Arthur Schopenhauer

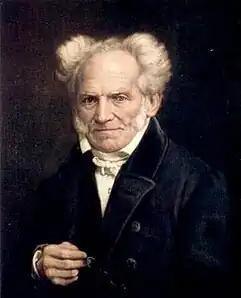
1855 painting of Schopenhauer by Jules Lunteschütz

In 1851 Schopenhauer published "Parerga and Paralipomena", which contains essays that are supplementary to his main work. It was his first successful, widely read book, partly due to the work of his disciples who wrote praising reviews. The essays that proved most popular were the ones that actually did not contain the basic philosophical ideas of his system. Many academic philosophers considered him a great stylist and cultural critic but did not take his philosophy seriously. His early critics liked to point out similarities of his ideas to those of Fichte and Schelling, or to claim that there were numerous contradictions in his philosophy. Both criticisms enraged Schopenhauer. He was becoming less interested in intellectual fights, but encouraged his disciples to do so. His private notes and correspondence show that he acknowledged some of the criticisms regarding contradictions, inconsistencies, and vagueness in his philosophy, but claimed that he was not concerned about harmony and agreement in his propositions and that some of his ideas should not be taken literally but instead as metaphors.